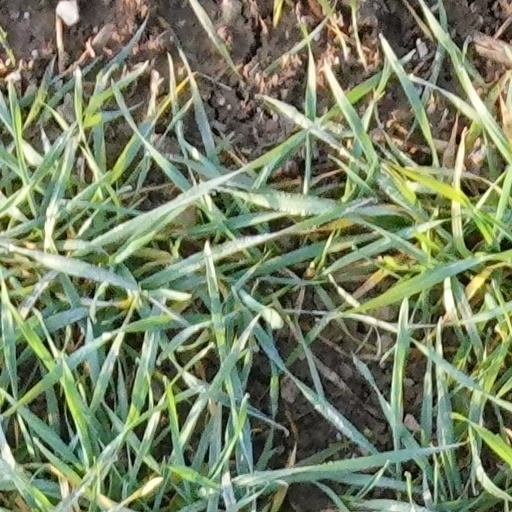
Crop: wheat